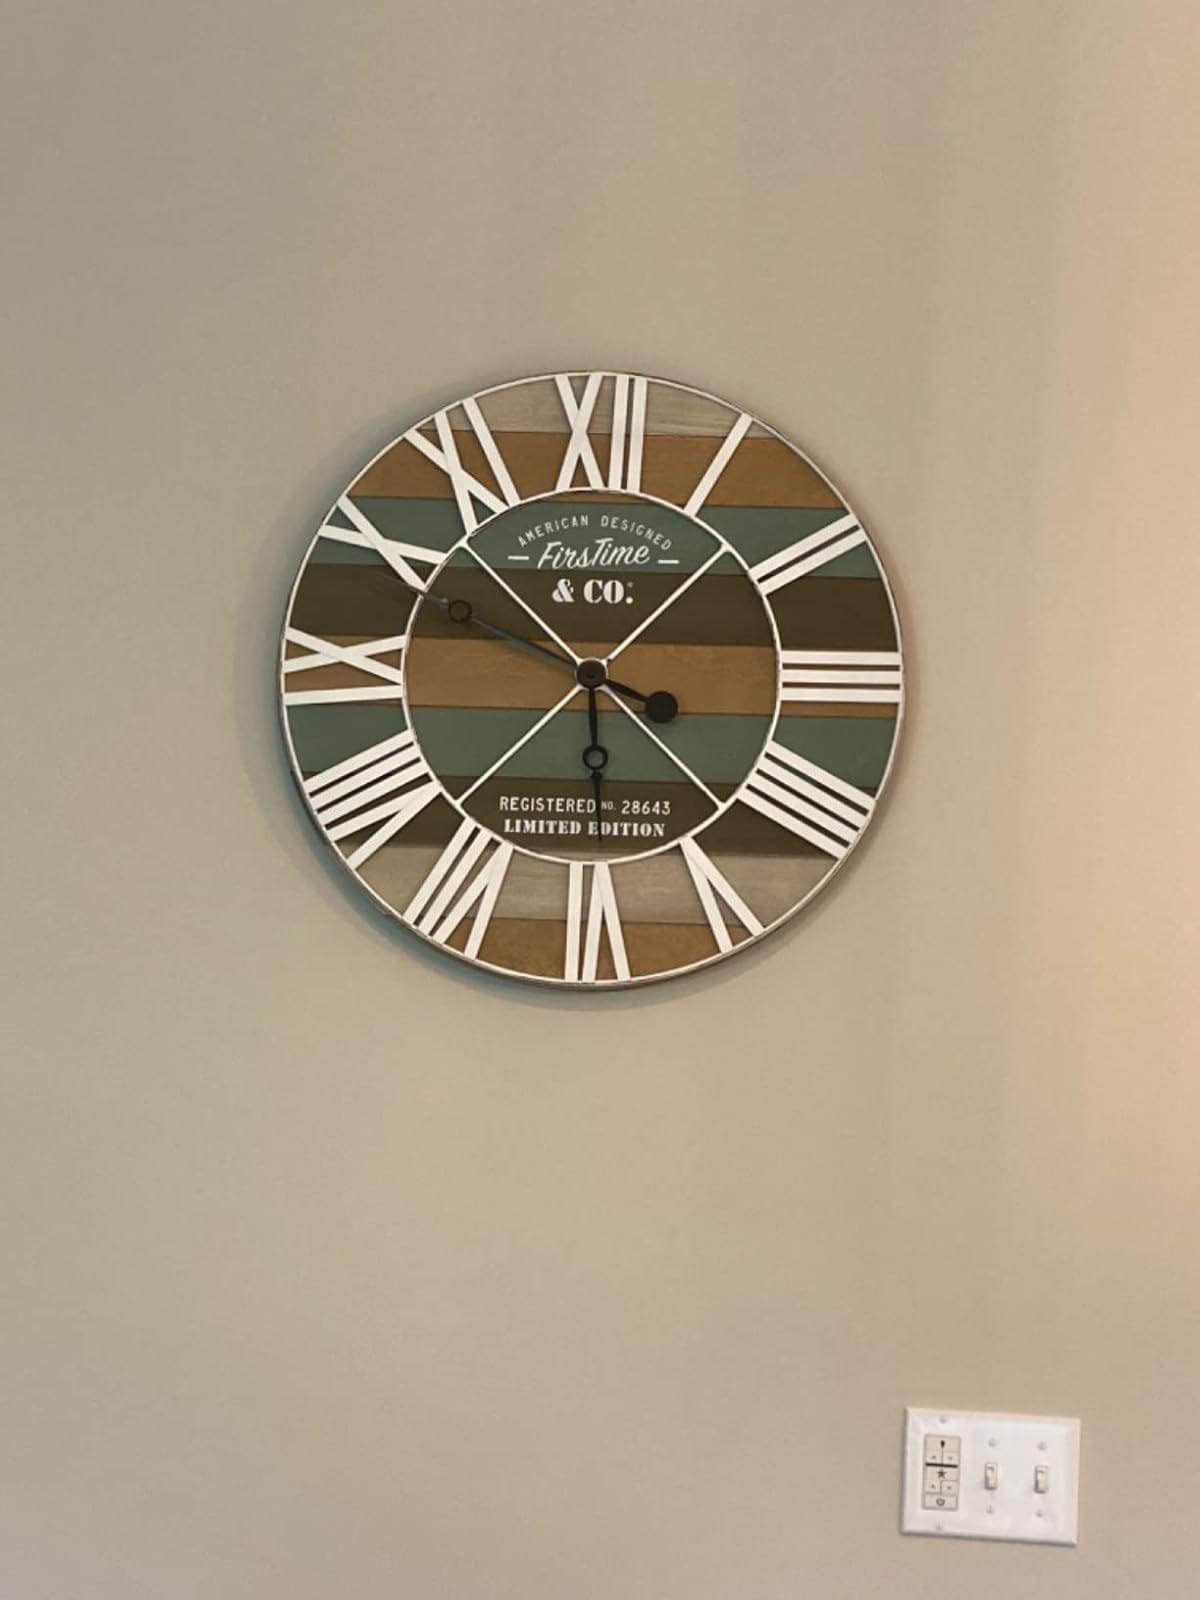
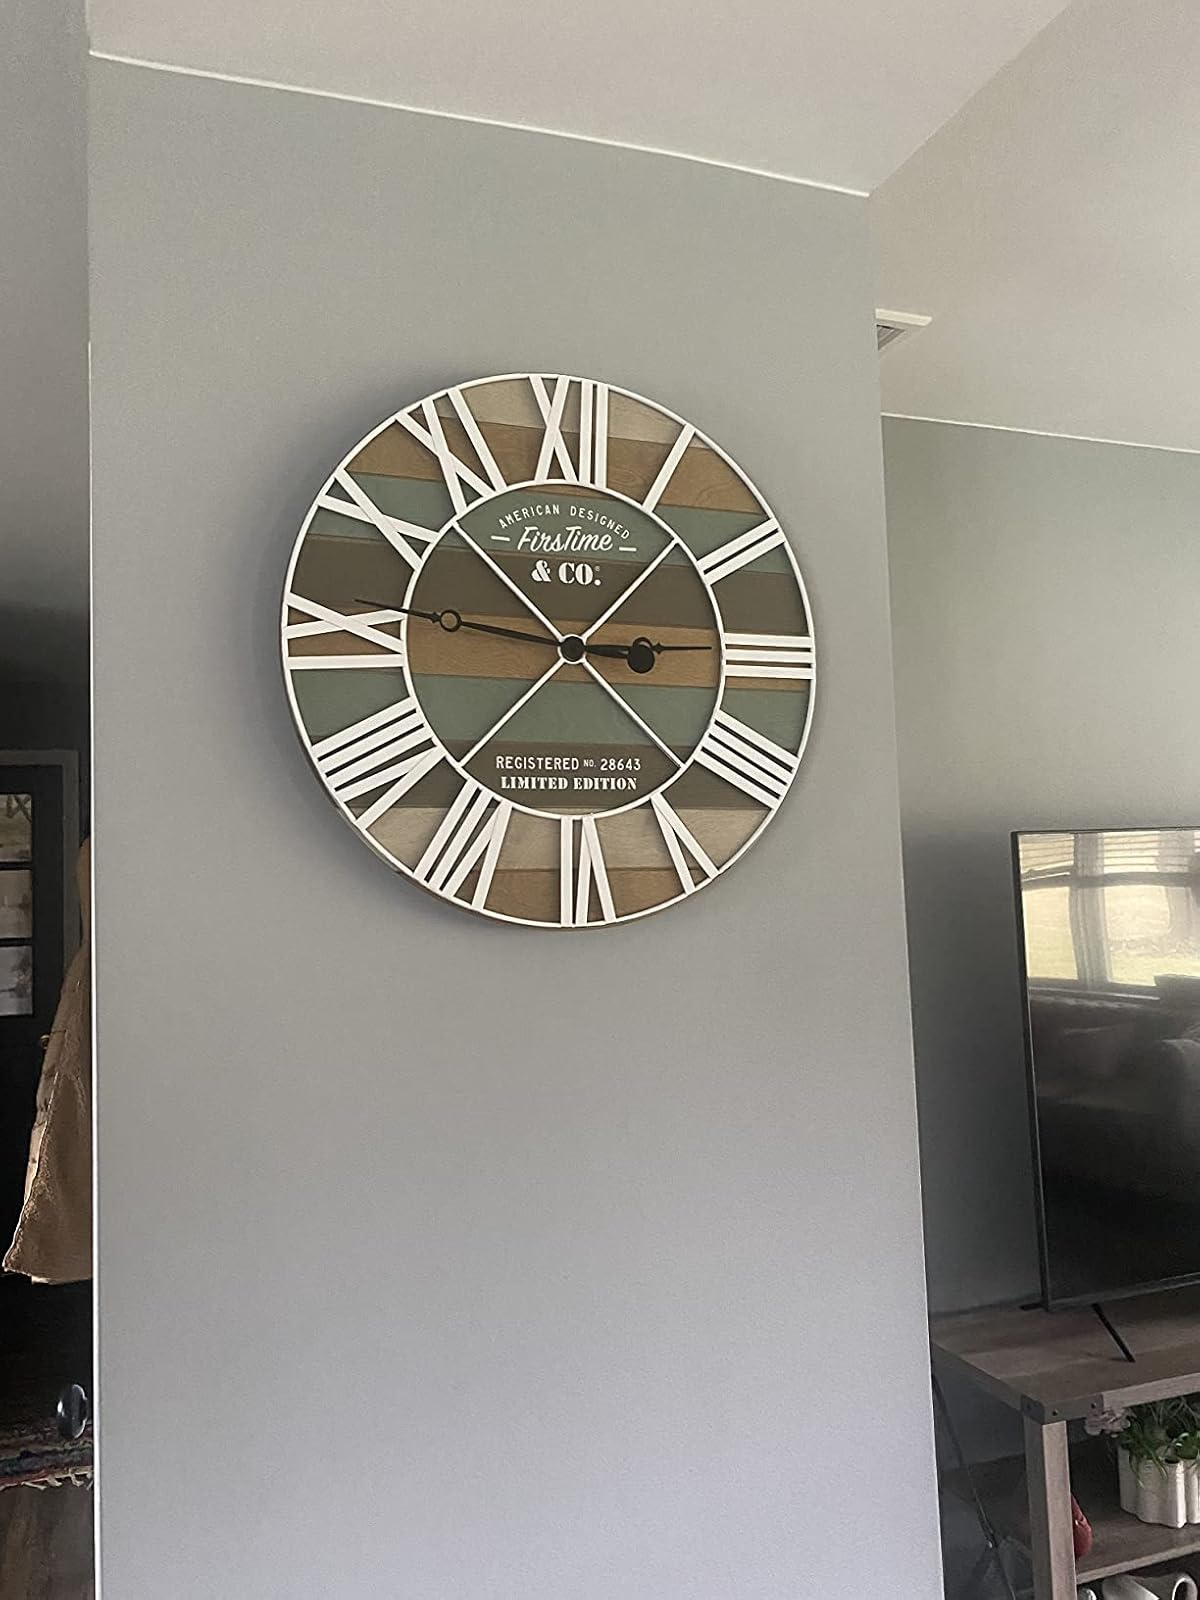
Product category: clock
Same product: yes